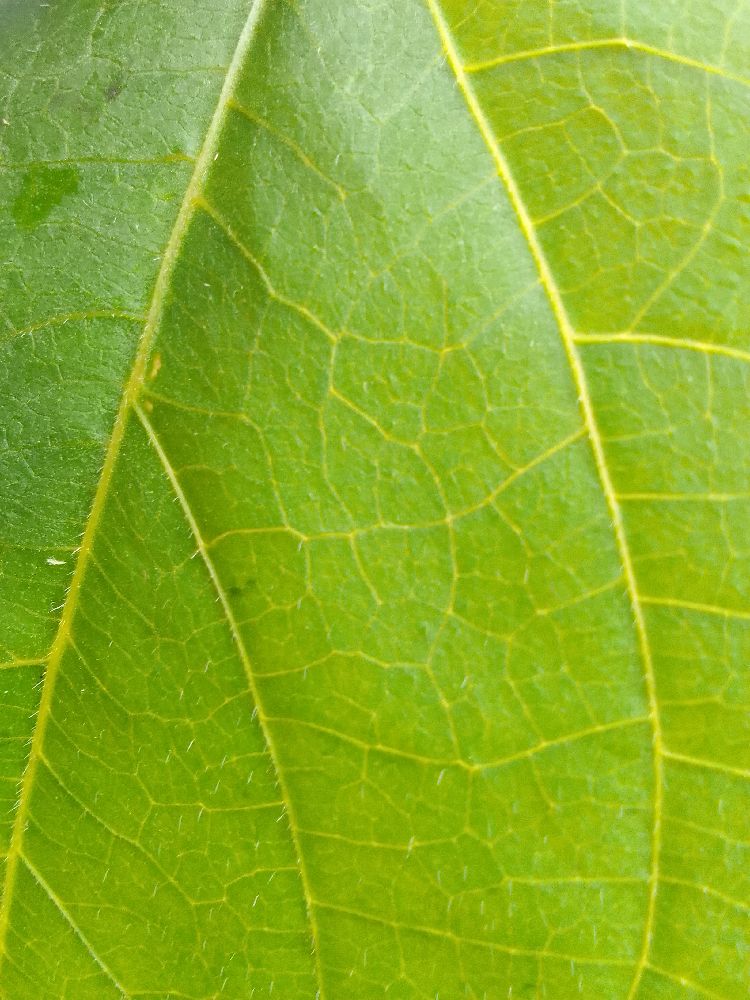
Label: healthy